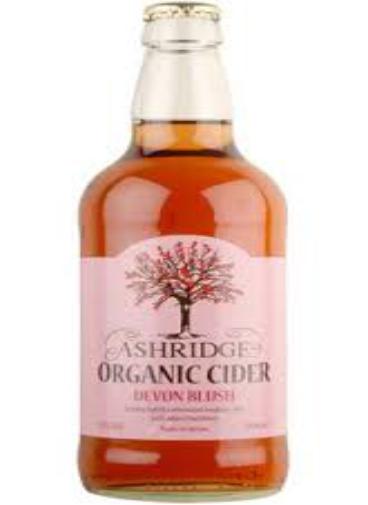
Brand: Ashridge Cider
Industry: Food